Guangxu Emperor

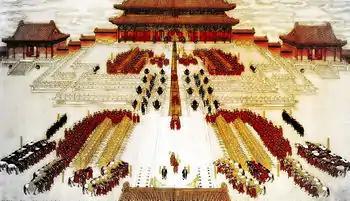
The wedding of the Guangxu Emperor and Empress Xiaodingjing

Following the war and the scramble for concessions, there was growing support for reform in China among the gentry and the nobility in the spring of 1898. In April the emperor was presented with a memorial to the throne signed by young metropolitan officials and "jinshi" graduates that urged him to not trust his ministers and deal with the foreign powers on his own. In early June 1898 the grand councilor Weng Tonghe introduced the Guangxu Emperor to the reformist official Kang Youwei, and the emperor was impressed by him, especially after reading Kang's two books about the reforms in Russia by Peter the Great and in Japan by the Meiji Emperor. He personally met with Kang on 14 June, and started issuing reform decrees on 11 June. The first order, the edict of 11 June 1898, declared the intent of the Qing emperor to pursue reform as response to calls from certain officials since the war with Japan, and asked every one of his subjects to contribute to strengthening China, a project that was going to be based on "Western learning" while maintaining respect for traditional morals. Guangxu also received Cixi's approval for the edict.